The Battery (Manhattan)

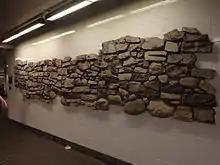

The SeaGlass Carousel was proposed in 2007 and opened in 2015; plans for the ride had been devised by Warrie Price, the founding president of the Battery Park Conservancy. The city and the Lower Manhattan Development Corporation each paid half of the $16 million cost. The carousel was designed by architectural firm WXY and artist George Tsypin. Music for the ride was created by Teddy Zambetti, a composer and music executive for SiriusXM. A ride lasts for three-and-a-half minutes. The carousel is designed to resemble an under-the-sea garden through which visitors ride on fish that appear to be made of sea glass and shimmer as though they were bioluminescent. The carousel features seating on species such as a Siamese fighting fish. The operating machinery is under the floor, so there is no post in the center of the ride.